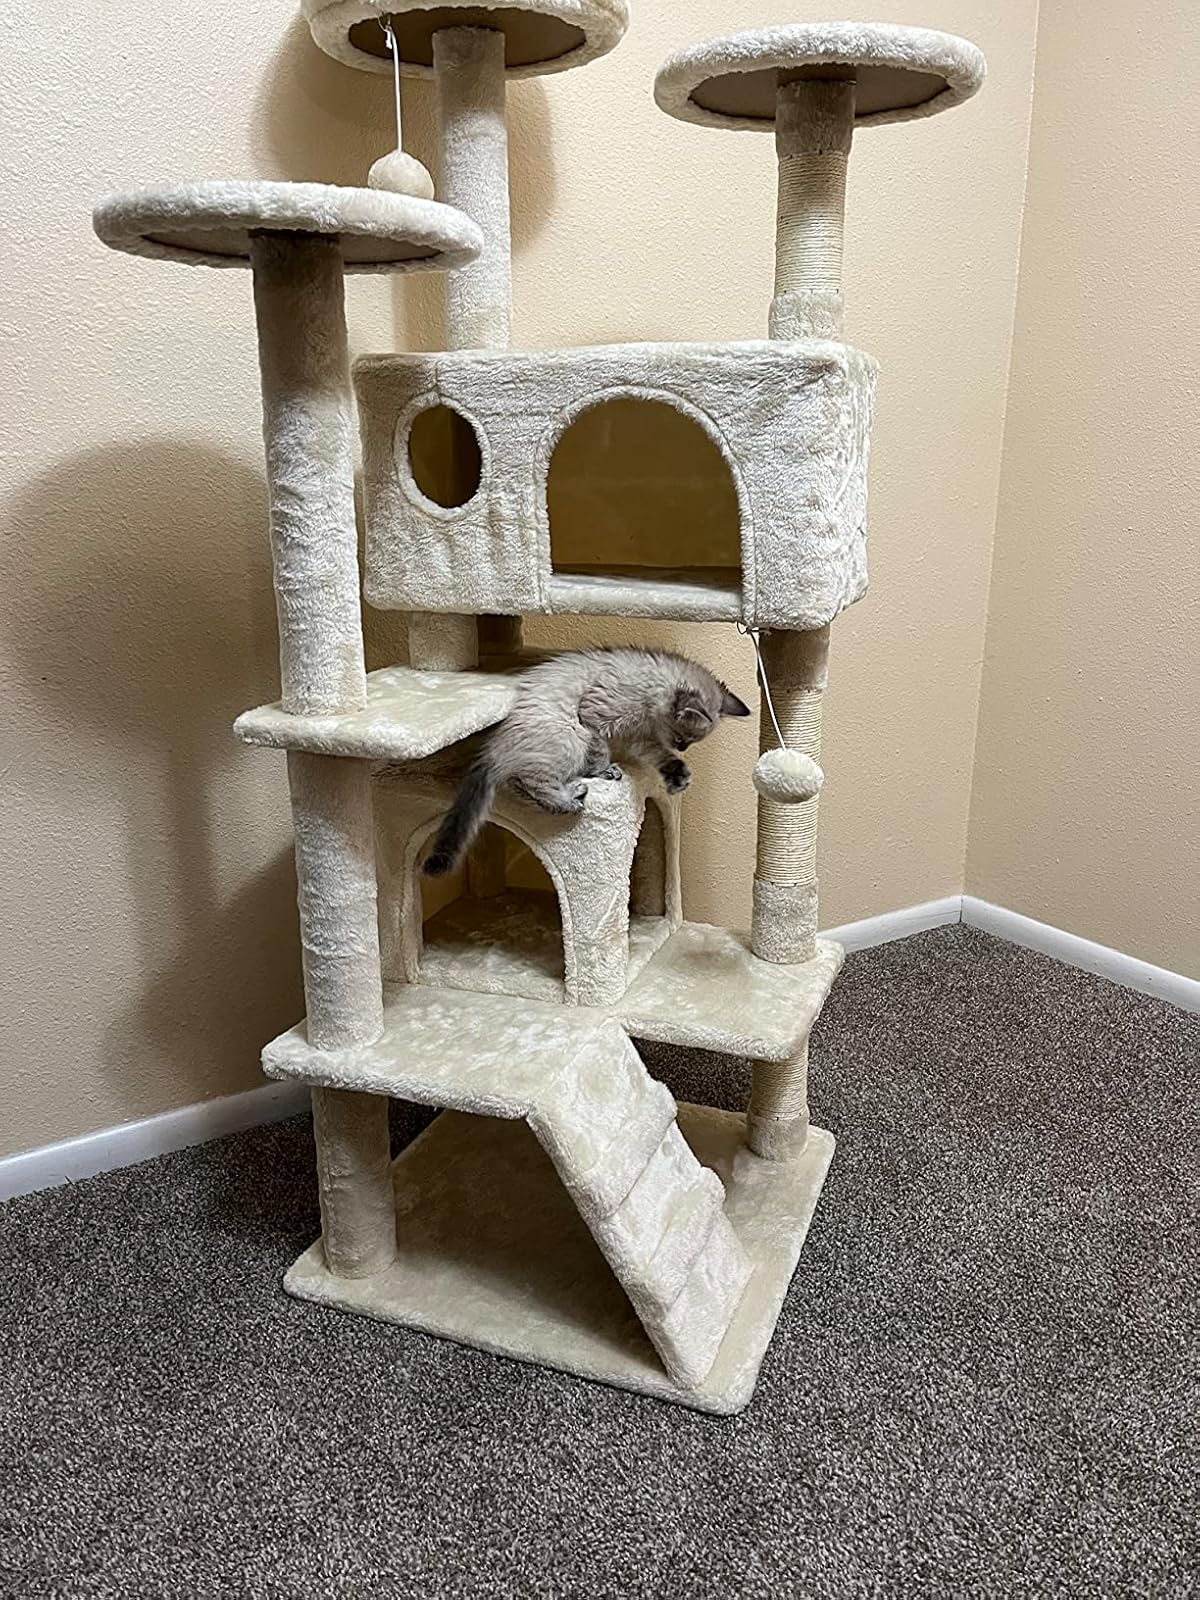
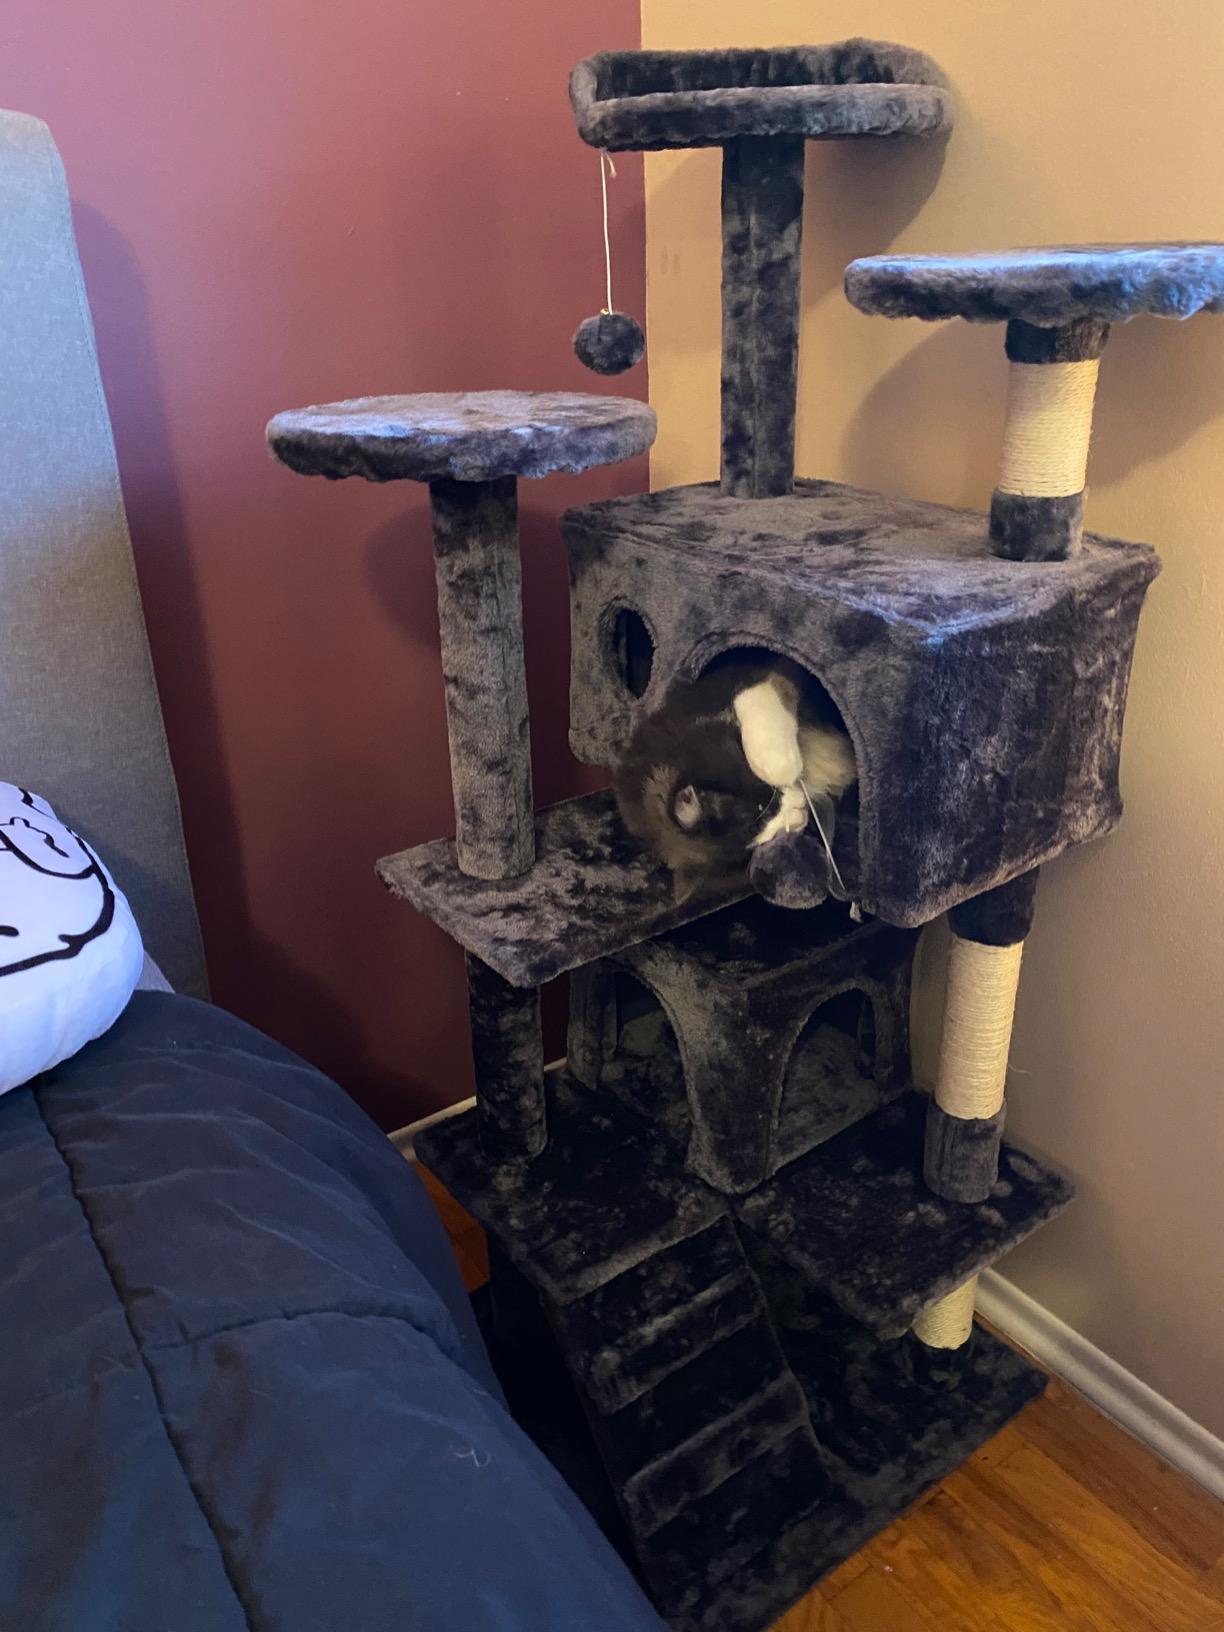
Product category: items_cat tree
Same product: no